English festivals

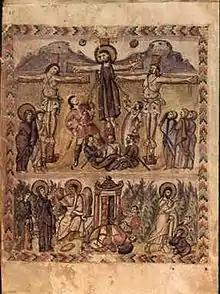
One of the earliest known depictions of the crucifixion and resurrection of Jesus (Rabbula Gospel illuminated manuscript, 6th century)

Shrove Tuesday - the day before the beginning of Lent - is also known as "Pancake Day" in England, and it is traditional to eat pancakes on this day.